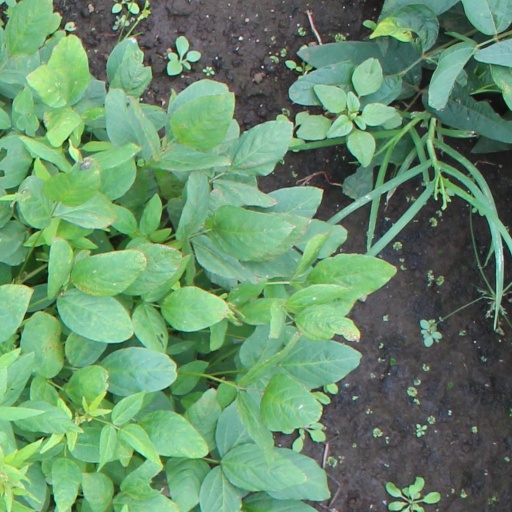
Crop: soybean